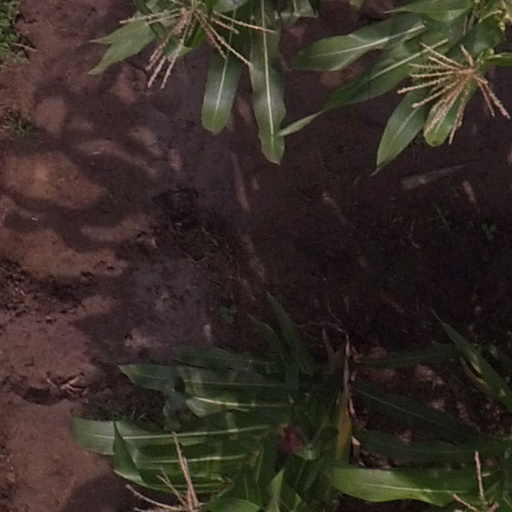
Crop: maize; corn